William Richmond (politician)

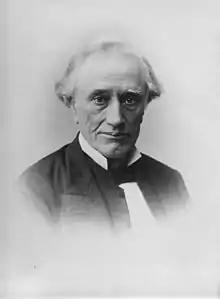
Judge Christopher William Richmond ca 1888

Christopher William Richmond (12 July 1821 – 3 August 1895), generally called William Richmond, was a 19th-century New Zealand politician. He held a number of Cabinet positions between 1856 and 1861. He worked as a lawyer and was appointed a senior judge.